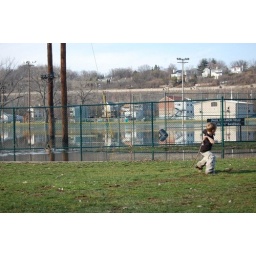
Schmidt's field is under water